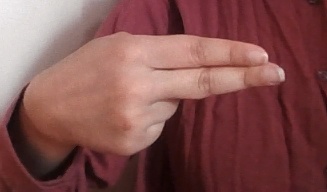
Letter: ain